Sanjō Keihan Station

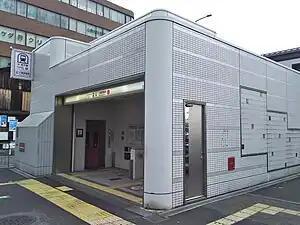
Entrance No. 2 in 2017

Sanjō Keihan Station (三条京阪駅 "Sanjō Keihan Eki") is a subway station in Higashiyama ward, city of Kyoto, Kyoto Prefecture, Japan.